C. Sherman King

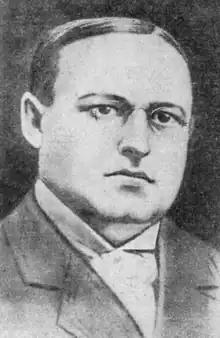
King pictured in the "Chicago Tribune", 1908

Charles Sherman King (September 14, 1865 – July 18, 1908) was an American college football coach. He served as the fourth head football coach at Wabash College in Crawfordsville, Indiana, and he held that position for the 1889 season. His record at Wabash was 1–1. King was killed, along with wife and two daughters, on July 18, 1908, when a train stuck their automobile near Columbia City, Indiana.